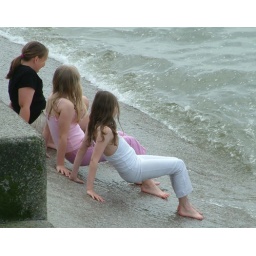
One slip and these girls would be in trouble. The water was icy cold and very deep